Rozkoš Reservoir

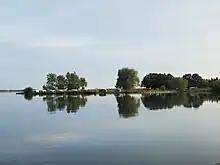
View from Česká Skalice

Rozkoš is located in the Hradec Králové Region and is the largest body of water in the region. It is nicknamed "East Bohemian Sea". The town of Česká Skalice is situated on its shore. Apart from Česká Skalice, the reservoir also extends into the municipal territories of Velká Jesenice, Provodov-Šonov and Nahořany. From the geomorphological point of view, Rozkoš lies in the Orlice Table.